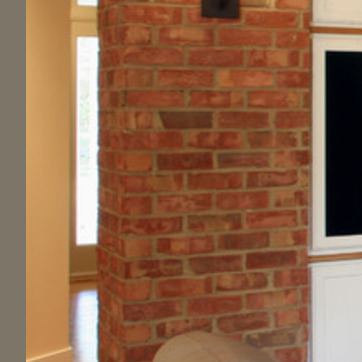
Material: brick